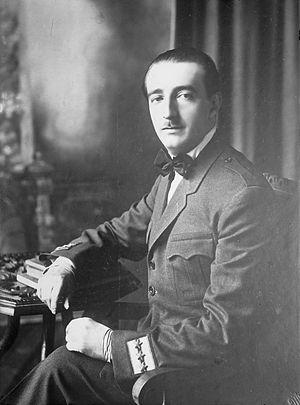
L'Albanie, en forme longue la république d'Albanie est une république située en Europe du Sud, dans l’Ouest de la péninsule des Balkans. Elle possède une façade maritime à l'ouest, bordée par la mer Adriatique et la mer Ionienne. L'Albanie partage également des frontières communes avec le Monténégro au nord-nord-ouest, le Kosovo au nord-nord-est, la Macédoine du Nord à l'est-nord-est et la Grèce au sud-est.